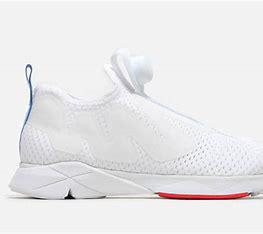
Brand: Reebok
Model: Pump Supreme